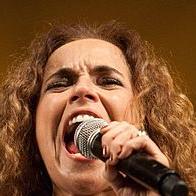
Age: 44